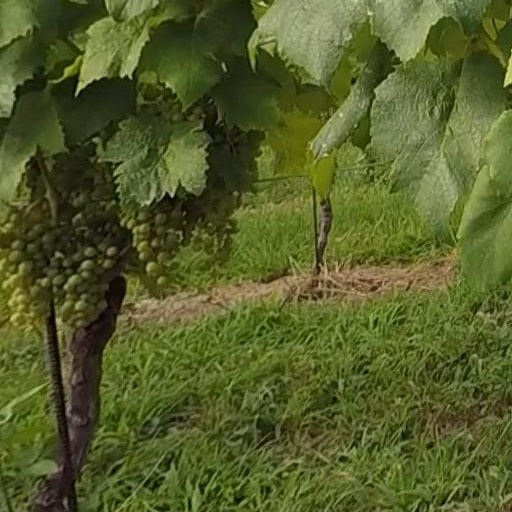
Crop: grape